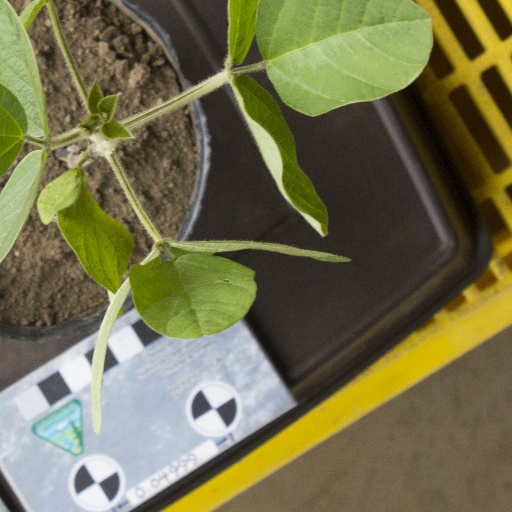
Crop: soybean